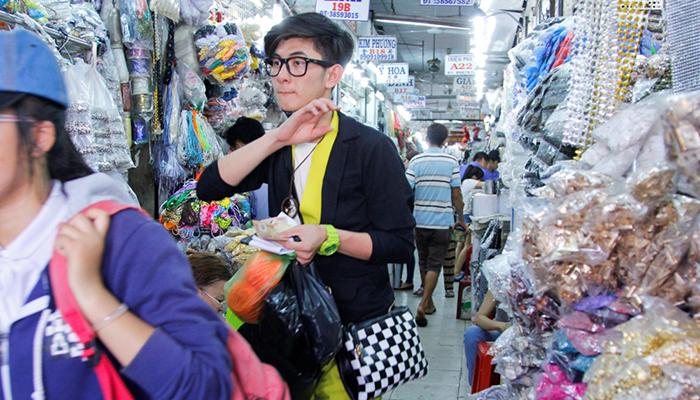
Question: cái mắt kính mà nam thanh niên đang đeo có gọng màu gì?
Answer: cái mắt kính mà nam thanh niên đang đeo có gọng màu đen